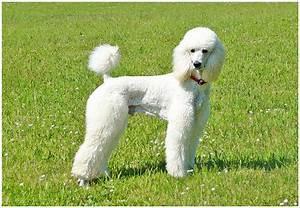
dog